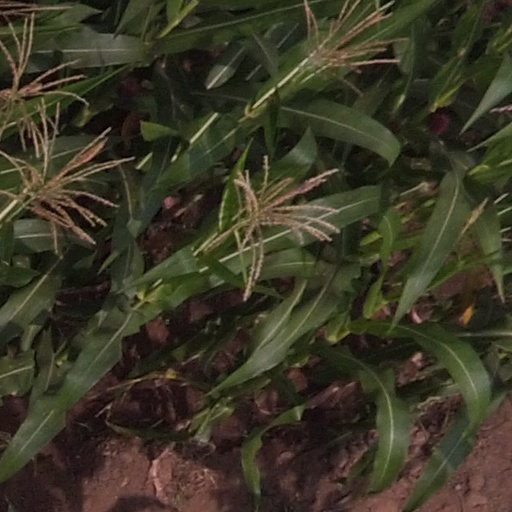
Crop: maize; corn